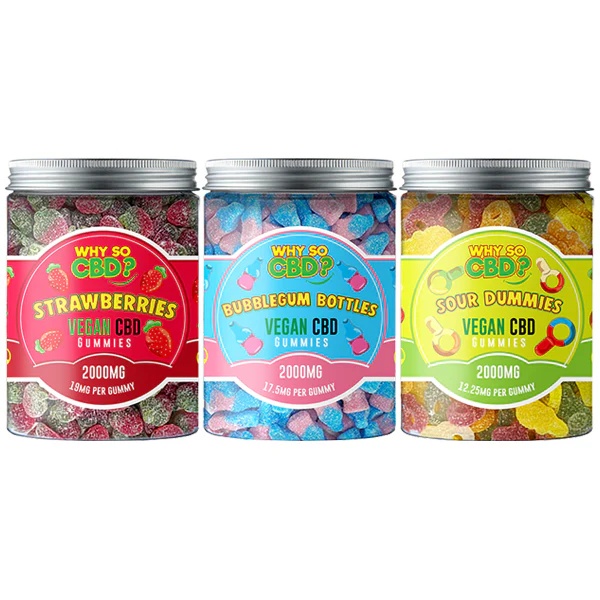
Why So CBD? 2000mg Broad Spectrum CBD Large Vegan Gummies - 11 Flavours
Novel Food application number: RP438 Available in 11 types of lovely gummies, Why so CBD's Large Vegan Gummies will delight those looking for a tasty and enjoyable way to add CBD into your health routine without that lingering hemp aftertaste often found with CBD edibles. All these gummies beautifully bring to life your childhood favourite sweets with a CBD infused twist. Extracted from USA grown hemp, these Large CBD Vegan Gummies are of course 100% vegan friendly, are non GMO, contain no artificial ingredients and have been third party lab tested to guarantee their safety, purity and potency before distribution. 2000mg CBD Large 600g Jar Derived from 100% USA Organic Hemp Vegan Friendly Lab-tested for Safety, Purity and Potency Non GMO Cruelty Free No Artificial Ingredients Dosage: Do not exceed 70mg of CBD Edibles per day Bubblegum Bottles (16mg per Gummy) Ingredients: Glucose Syrup, Sugar, Modified Starch, WHEAT Starch, Acidifiers (Lactic Acid, Citric Acid, Malic Acid, Sodium Malate), Colouring (E150c), Broad Spectrum CBD Extract, Colouring Foodstuff (black carrot juice), NaturalFlavouring, Glazing Agent (Carnauba Wax) Cherries (18mg per Gummy) Ingredients: Glucose Syrup, Sugar, Modified Starch, WHEAT Starch, Acidifiers (Lactic Acid, Citric Acid, Malic Acid, Sodium Malate) Broad Spectrum CBD Extract, Colouring (E141), Colouring Foodstuff (black carrot juice), Natural Flavouring, Glazing Agent(Carnauba Wax) Cherry Bottles (16mg per Gummy) Ingredients: Glucose Syrup, Sugar, Modified Starch, WHEAT Starch, Acidifiers (Lactic Acid, Citric Acid, Malic Acid, Sodium Malate) Broad Spectrum CBD Extract, Colouring (E141), Colouring Foodstuff (black carrot juice), Natural Flavouring, Glazing Agent (Carnauba Wax) Cola Bottles (17mg per Gummy) Ingredients: Glucose Syrup, Sugar, Modified Starch, WHEAT Starch, Acidifiers (Lactic Acid, Citric Acid, Malic Acid, Sodium Malate), Broad Spectrum CBD Extract, Colouring (E150c), Natural Flavouring, Glazing Agent (Carnauba Wax) Fizzy Bones (15mg per Gummy) Ingredients: Glucose Syrup, Sugar, Modified Starch, WHEAT Starch, Acidifiers (Lactic Acid, Citric Acid, Malic Acid, Sodium Malate) Broad Spectrum CBD Extract, Colouring (E141), Colouring Foodstuff (black carrot juice), Natural Flavouring, Glazing Agent (Carnauba Wax) Fruit Mix (17mg per Gummy) Ingredients: Glucose Syrup, Sugar, Modified Starch, WHEAT Starch, Broad Spectrum CBD Extract, Acidifiers(Lactic Acid, Citric Acid, Malic Acid, Sodium Malate), Colouring (E100, E141, E160c), Colouring Foodstuff (black carrot juice), Natural Flavouring, Glazing Agent (Carnauba Wax) Gummy Bears (11mg per Gummy) Ingredients: Glucose Syrup, Sugar, Modified Starch, WHEAT Starch, Acidifiers(Citric Acid, Malic Acid), Broad Spectrum CBD Extract, Colouring (E100, E141, E160c), Colouring Foodstuff (black carrot juice), Flavouring, Glazing Agent(Carnauba Wax) Gummy Sticks (14mg per Gummy) Ingredients: Broad Spectrum CBD Extract, Glucose Syrup, Sugar, Modified Starch, Wheat Starch, Acidifiers (Lactic Acid, Citric Acid, Malic Acid, Sodium Malate), Colouring (E100, E141, E160c), Colouring Foodstuff (black carrot Juice), Natural Flavouring, Glazing Agent (Carnauba Wax) Sour Dummies (15mg per Gummy) Ingredients: Glucose Syrup, Sugar, Modified Starch, WHEAT Starch, Acidifiers(Lactic Acid, Citric Acid, Malic Acid, Sodium Malate), Broad Spectrum CBD Extract, Colouring (E100, E141, E160c), Colouring Foodstuff (black carrot juice), Natural Flavouring, Glazing Agent (Carnauba Wax) Strawberries (19mg per Gummy) Ingredients: Glucose Syrup, Sugar, Modified Starch, WHEAT Starch, Acidifiers (Lactic Acid, Citric Acid, Malic Acid, Sodium Malate) Colouring (E141), Broad Spectrum CBD Extract, Colouring Foodstuff (black carrot juice), Natural Flavouring, Glazing Agent (Carnauba Wax) Watermelon Slices (26mg per Gummy) Ingredients: Glucose, Sugar Modified Starch, WHEAT Starch, Acidifiers (Citric Acid, Malic Acid), Broad Spectrum CBD Extract, Colouring (E141), Colouring Foodstuff (black carrot juice), Flavouring, Glazing Agent (Carnauba Wax) Warning: this product is a food supplement and is not intended to diagnose, treat, cure or prevent any disease. If you are taking regular medication, please consult your doctor before taking this product. Store in a dry cool place away from heat and light. Keep out of reach of children and pets. It is recommended you do not consume CBD if you are pregnant or breastfeeding. THC content<0.2%
Brand: Why So CBD
Category: Health & Beauty > Health Care > Fitness & Nutrition > Vitamins & Supplements > CBD Supplements